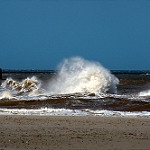
Scene: Outdoor